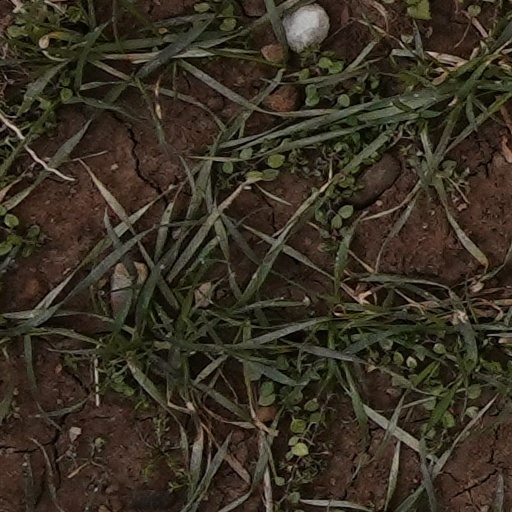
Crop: wheat